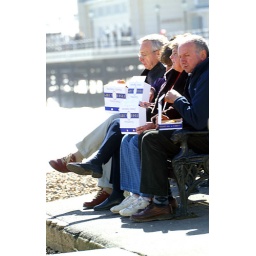
(I've ever seen fish 'n' chips sold in a box before. That's new.)